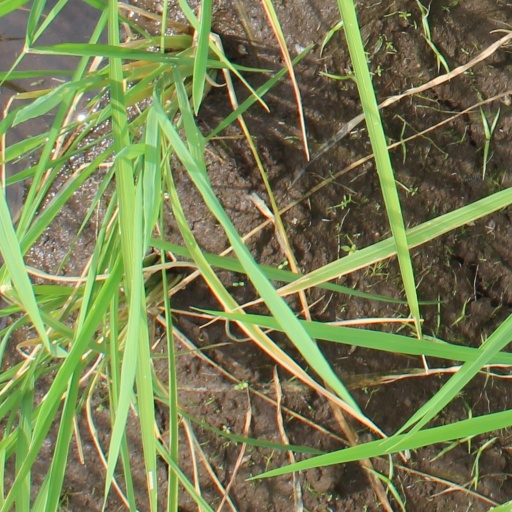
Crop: rice